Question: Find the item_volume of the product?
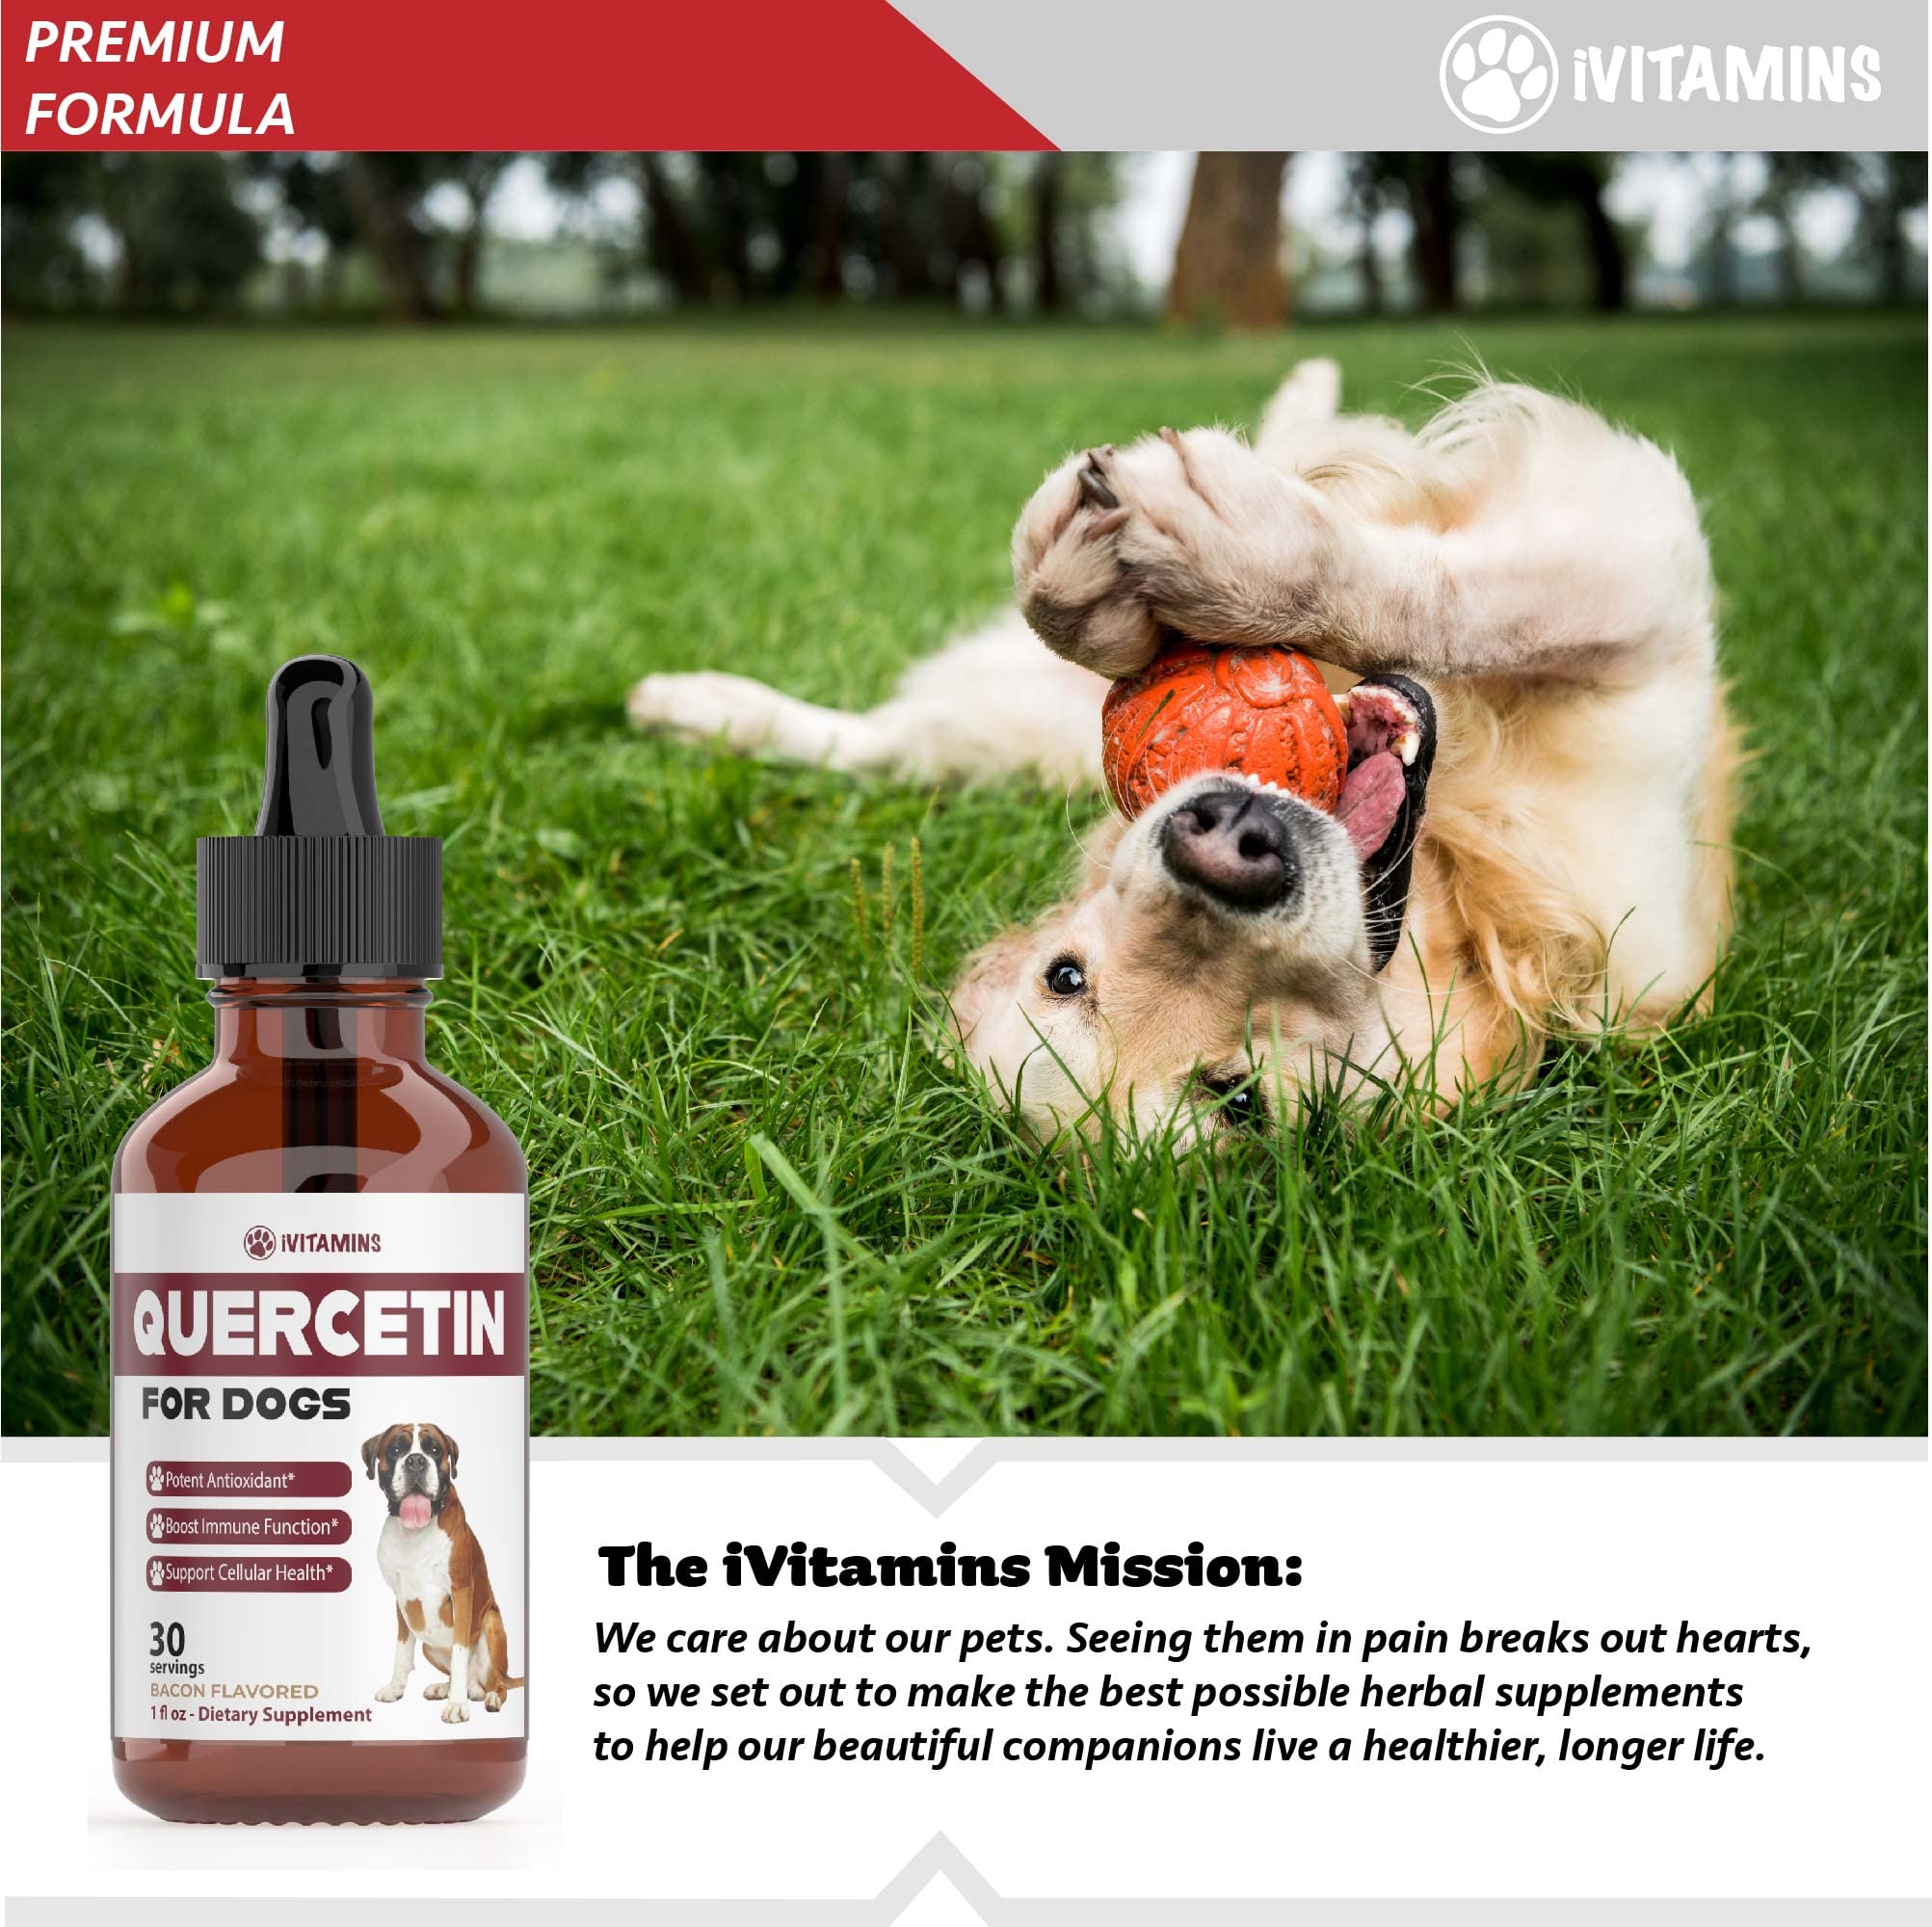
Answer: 1.0 fluid ounce